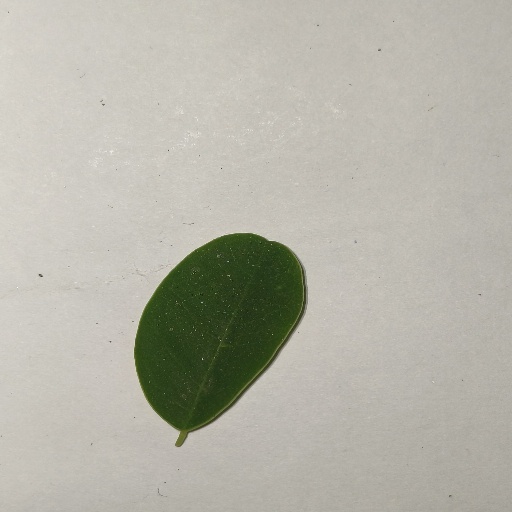
Species: Sojina
Leaf condition: Healthy Leaf